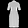
Label: Dress